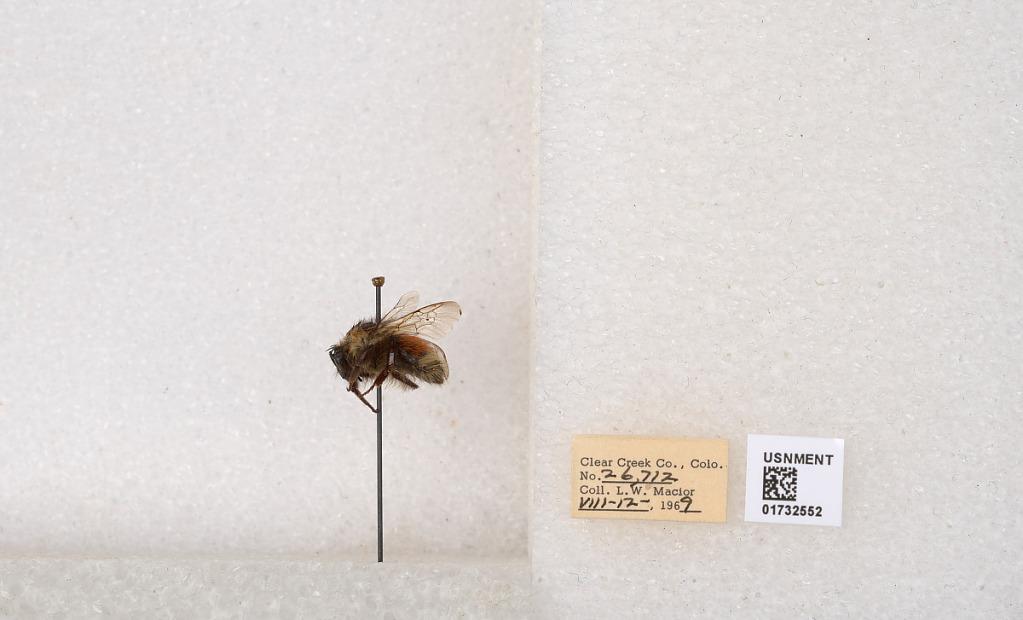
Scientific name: Bombus (Pyrobombus) sylvicola Kirby
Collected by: L. Macior
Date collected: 1969-8-12
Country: United States
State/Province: Colorado
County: Clear Creek
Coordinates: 39.7006, -105.694